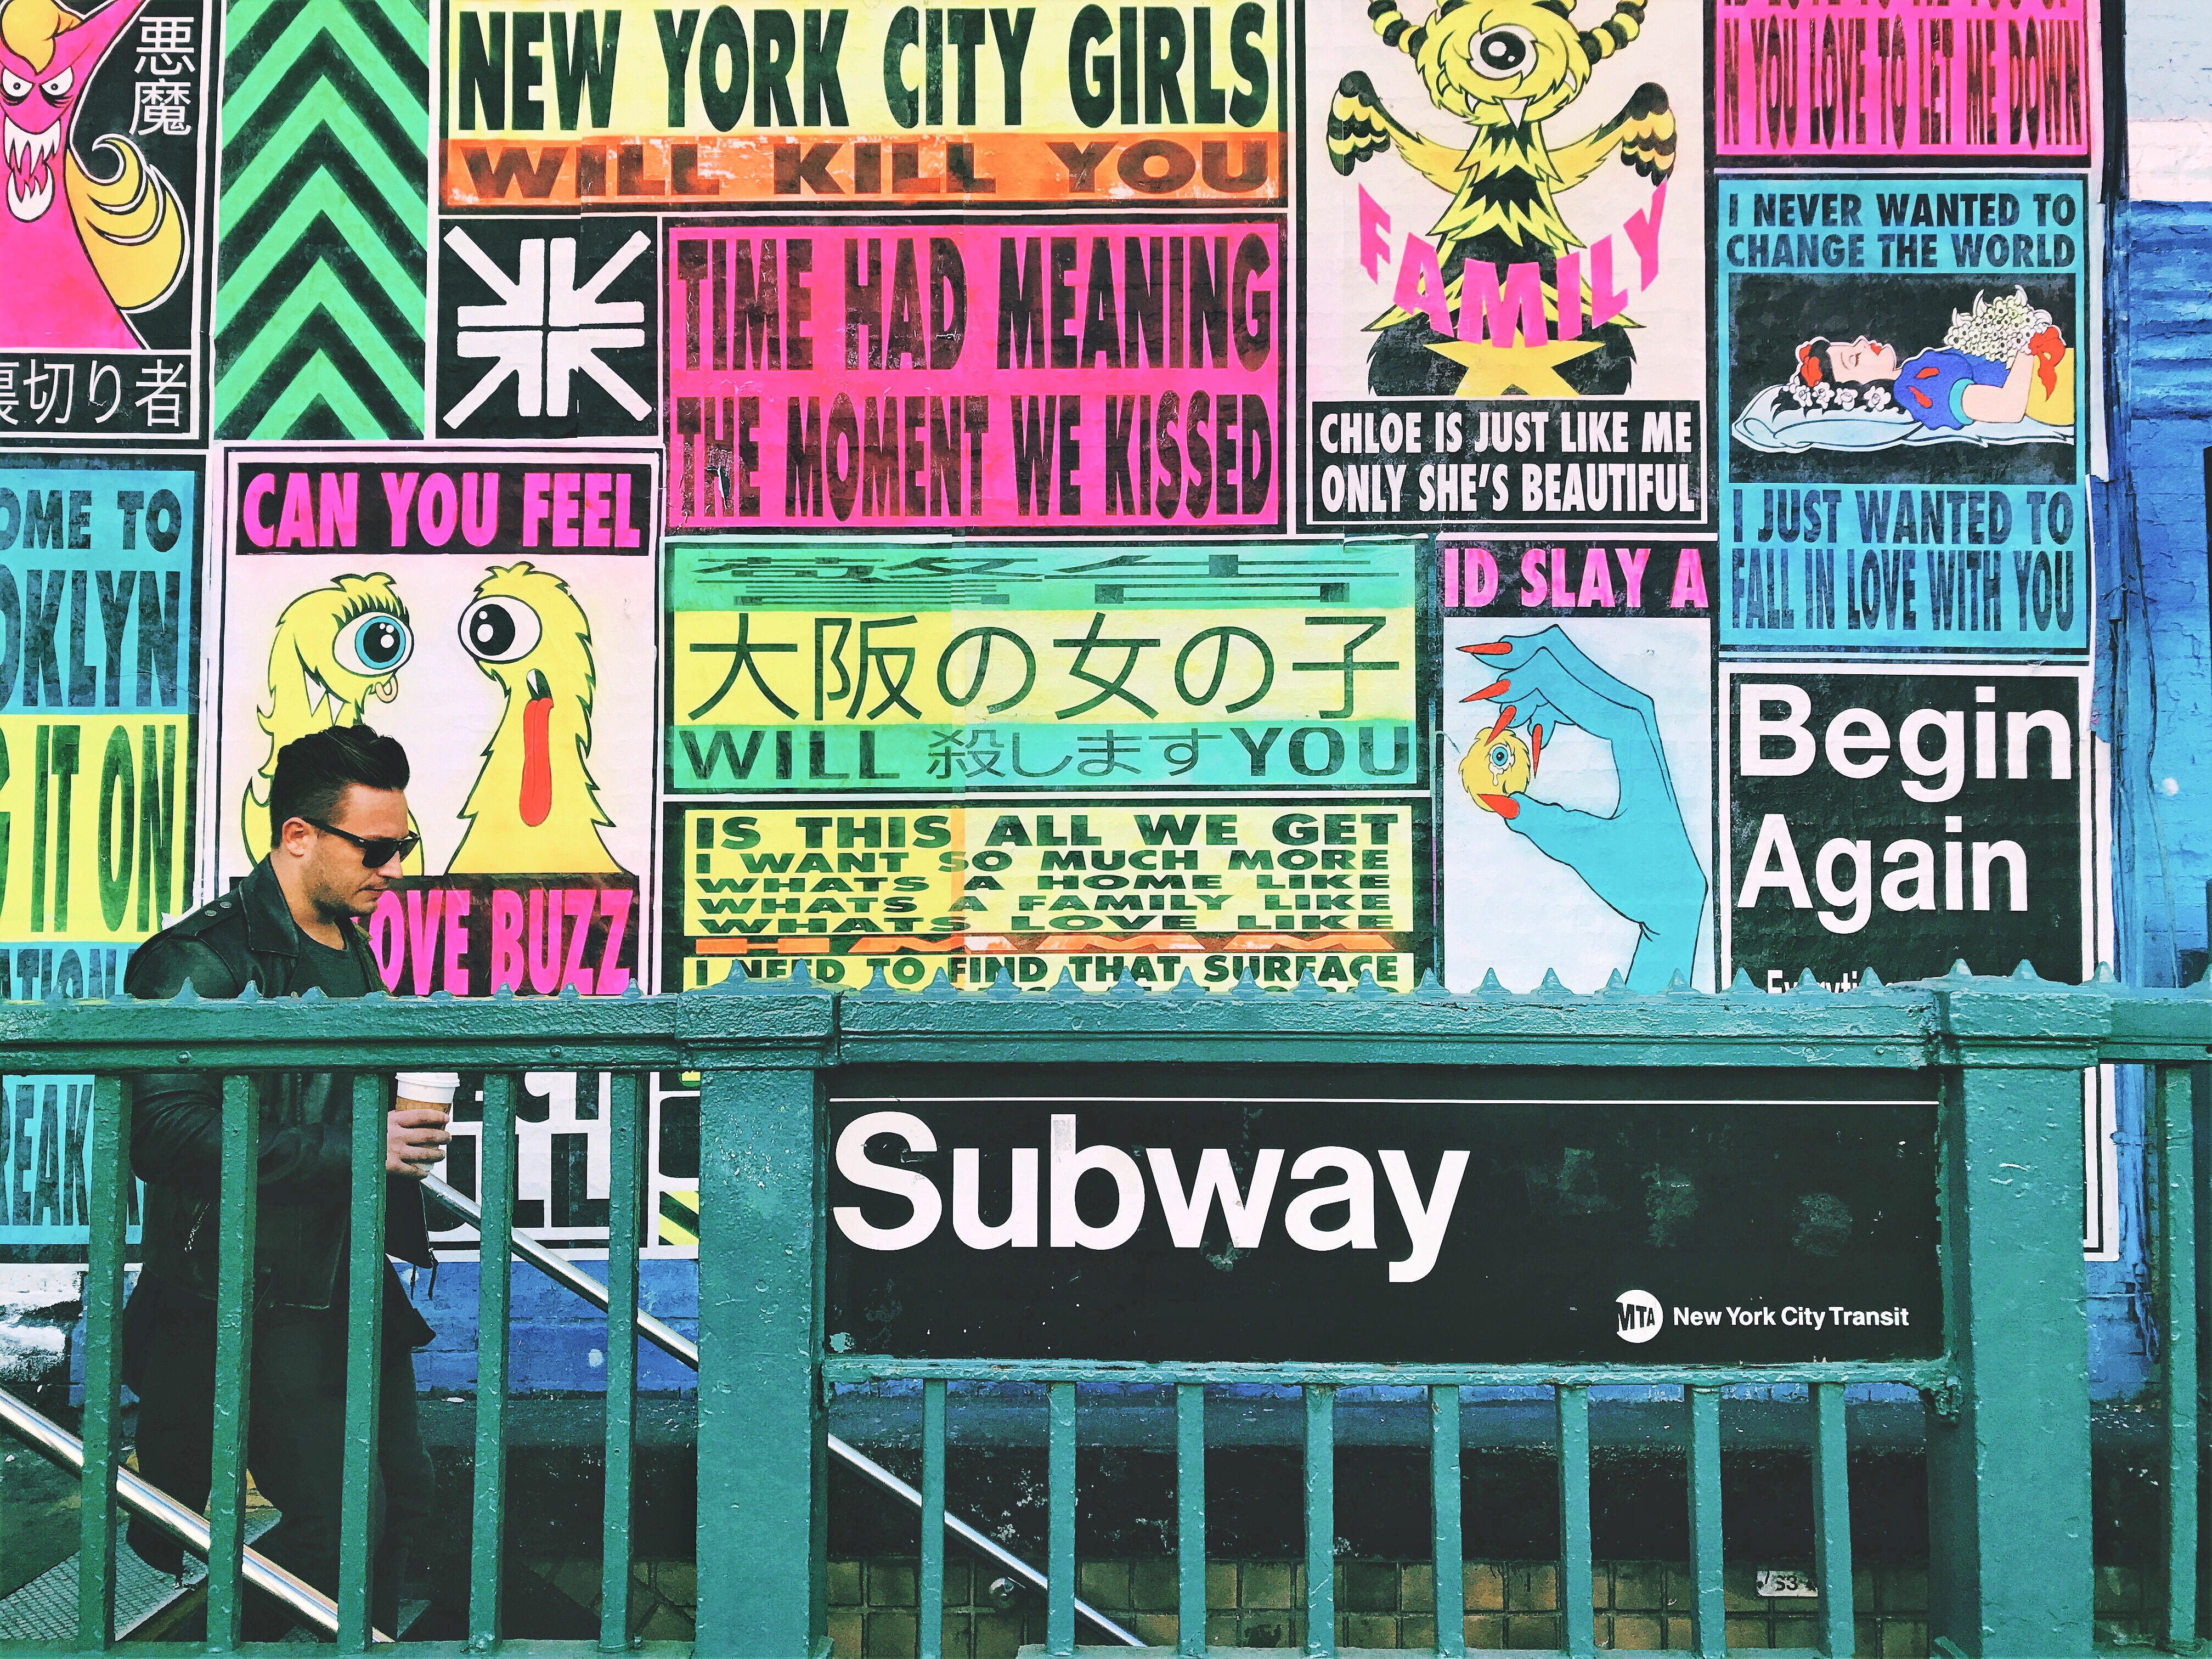
new york, advertising, subway, nyc, signage, street art, art